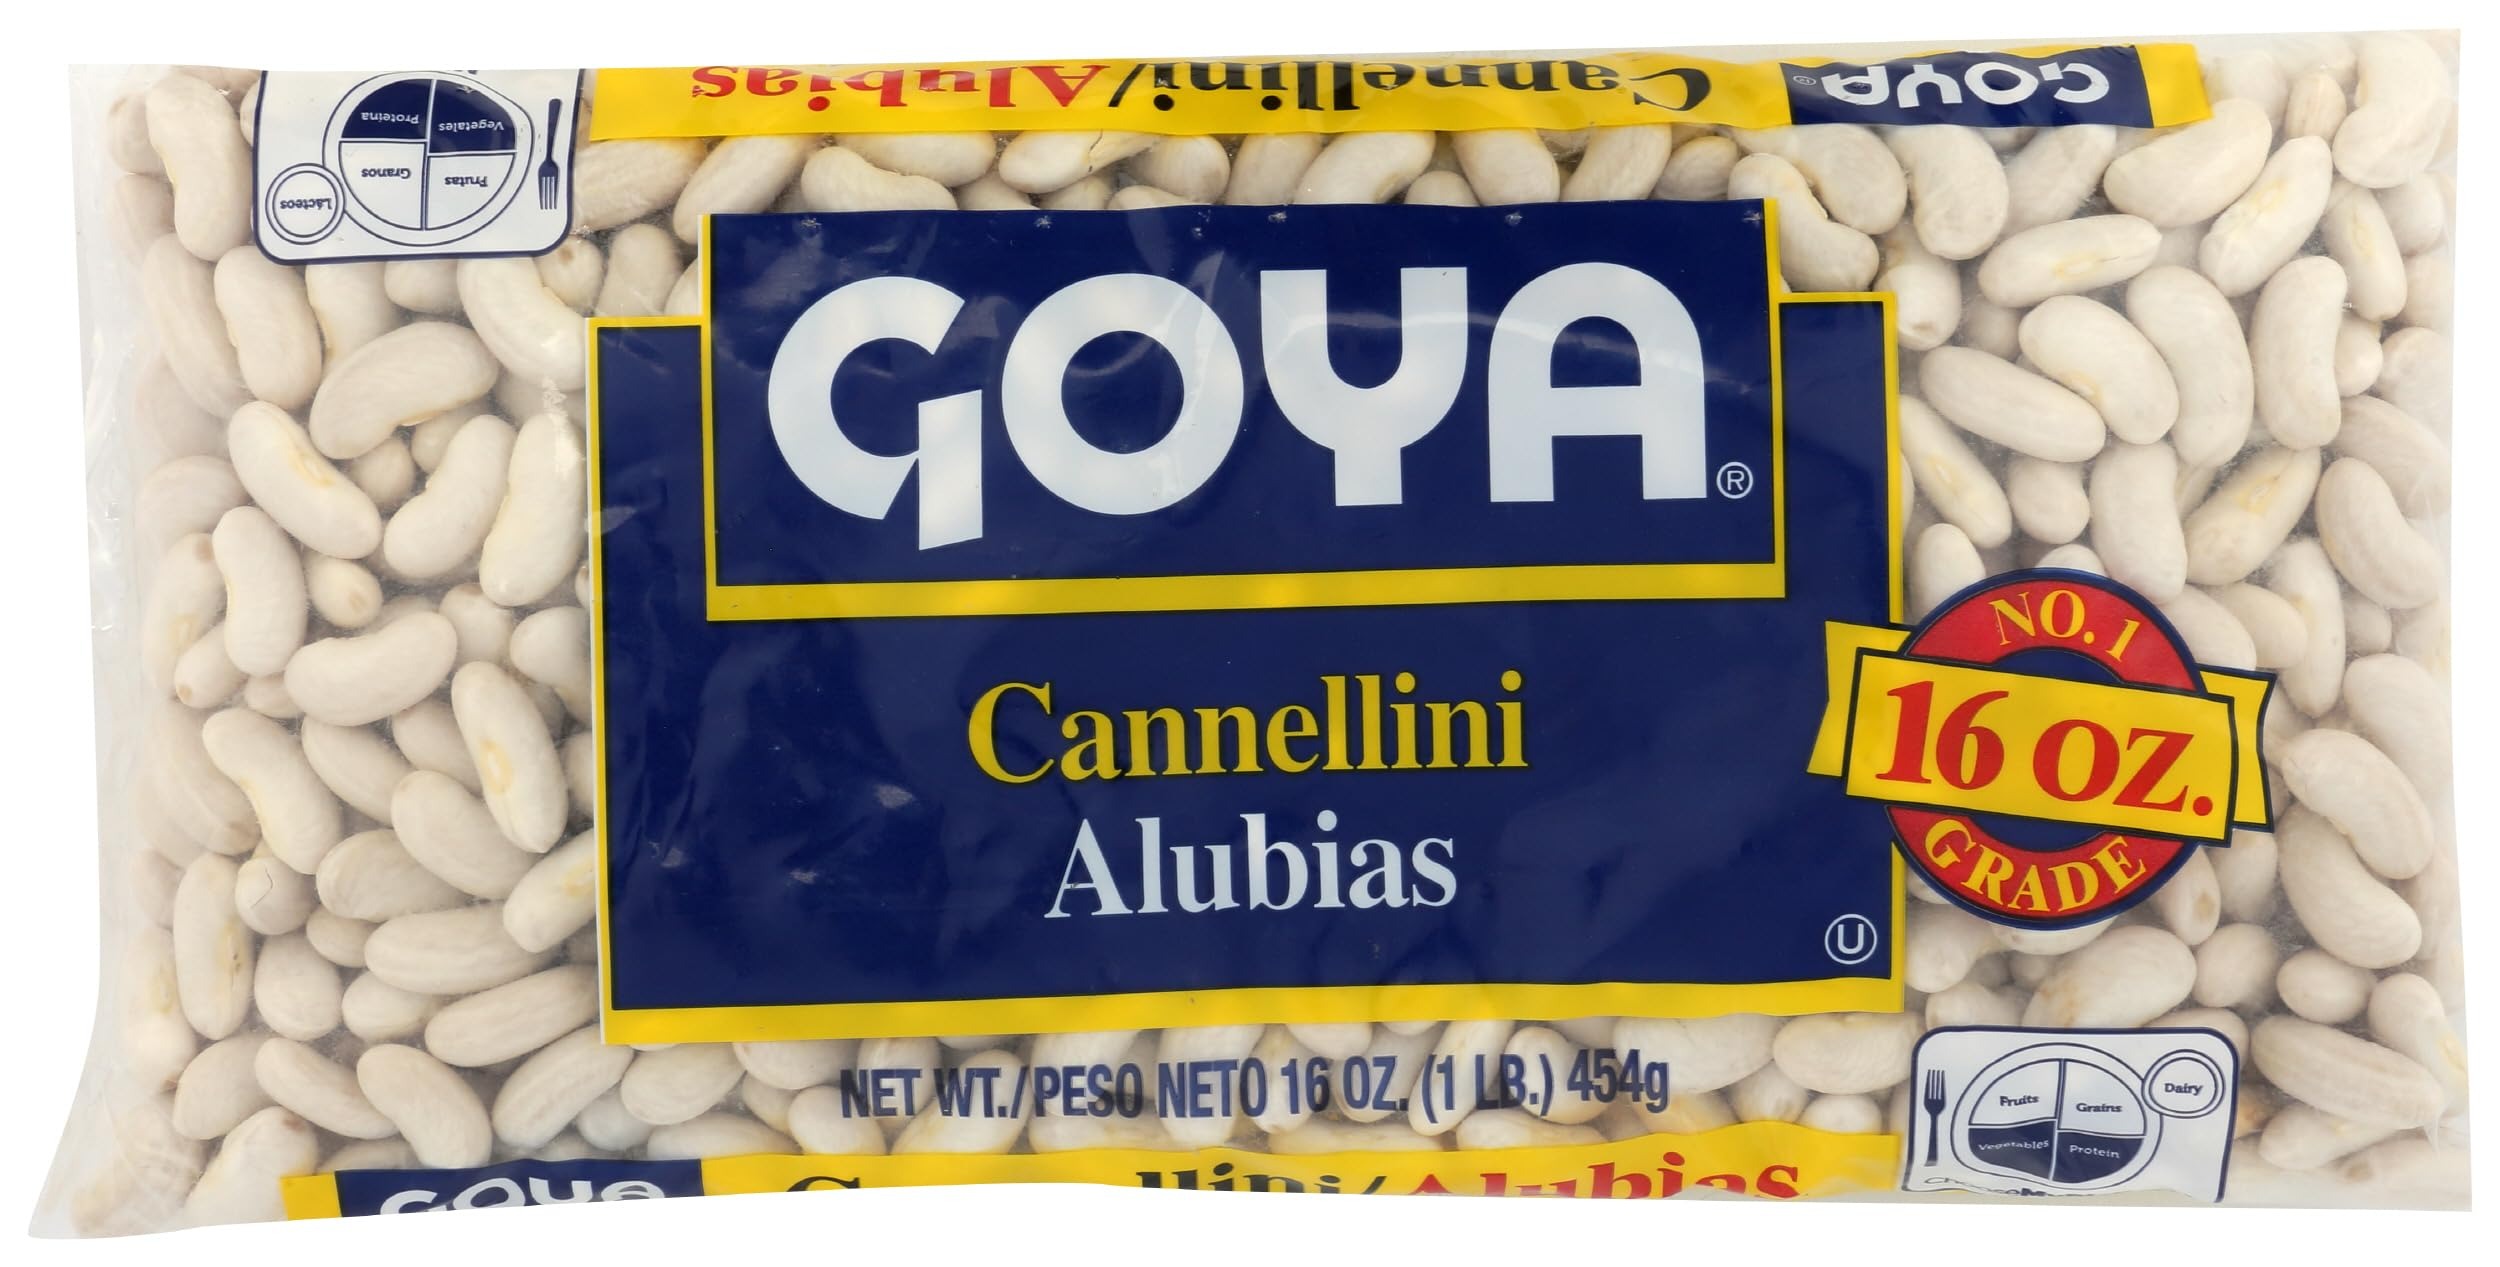
Item Name: GOYA Beans White Kidney, 16 OZ
Bullet Point 1: Goya Cannellini good source of iron
Bullet Point 2: Ideal for use in holiday salads soups stew
Bullet Point 3: Incredibly nutritious and very low in fat
Product Description: Meals
Value: 16.0
Unit: Ounce

Price: 6.14